Women's Army Corps

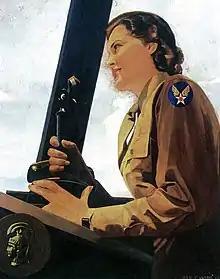
"WAC Air Controller" painting by Dan V. Smith, 1943

The Women's Army Corps (WAC) was the women's branch of the United States Army. It was created as an auxiliary unit, the Women's Army Auxiliary Corps (WAAC), on 15 May 1942, and converted to an active duty status in the Army of the United States as the WAC on 1 July 1943. Its first director was Colonel Oveta Culp Hobby. The WAC was disbanded on 20 October 1978, and all WAC units were integrated with male units.